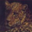
Label: leopard